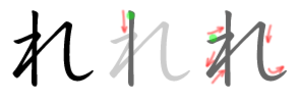
れ en hiragana ou レ en katakana sont deux kana, caractères japonais, qui représentent le même more. Ils sont prononcés /ɺe/ et occupent la 42ᵉ place de leur syllabaire respectif, entre る et ろ.